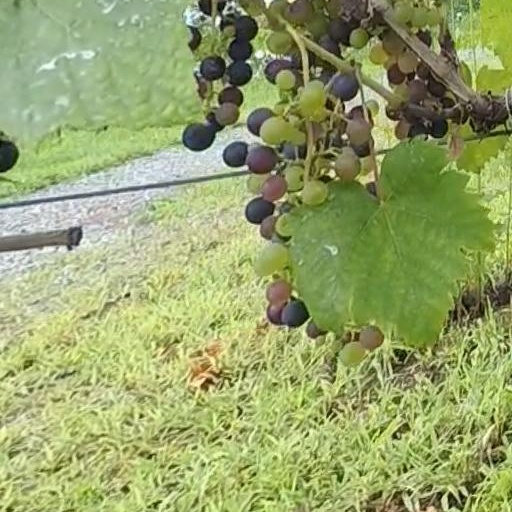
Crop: grape